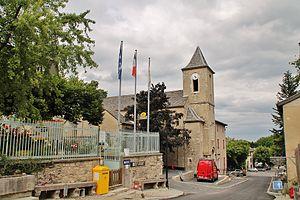
église St Flour
Le Pompidou est une commune française, située dans le département de la Lozère, en région Occitanie.